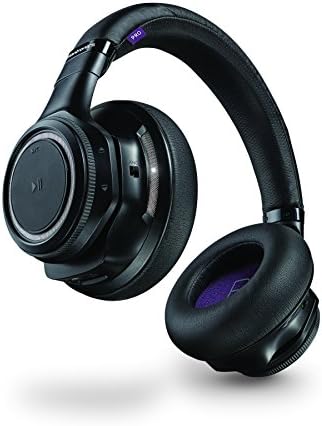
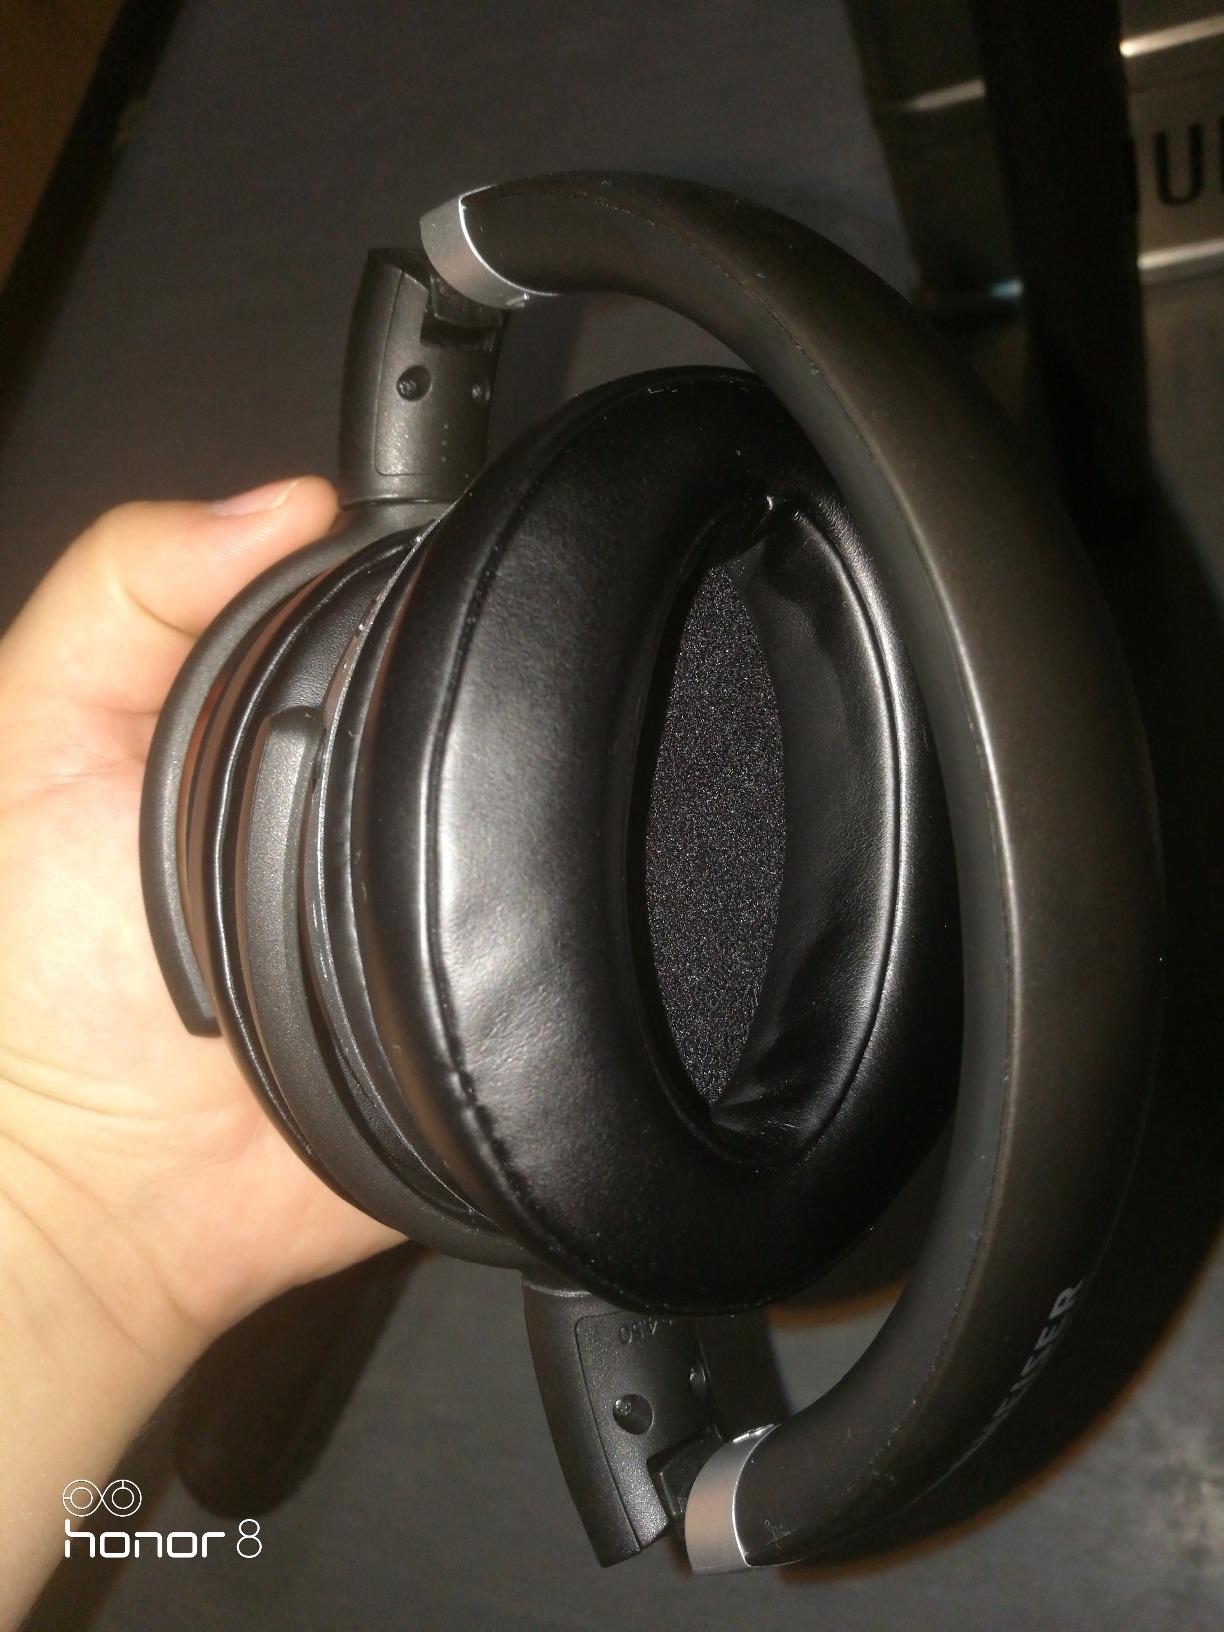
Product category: headphones
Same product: no